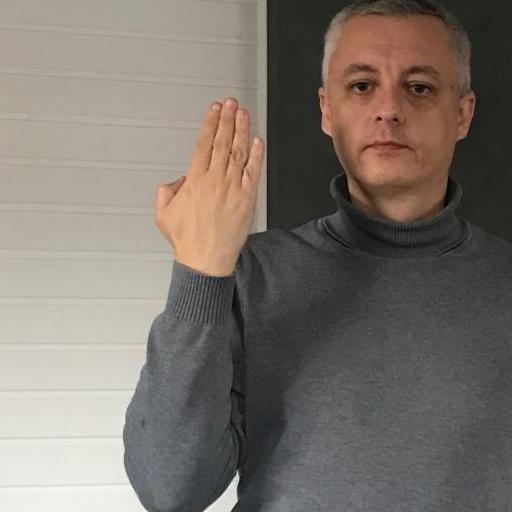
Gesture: stop_inverted